Priamo Leonardi

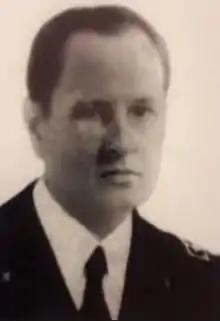

Priamo Leonardi (2 October 1888 – 16 March 1984) was an Italian admiral during World War II.